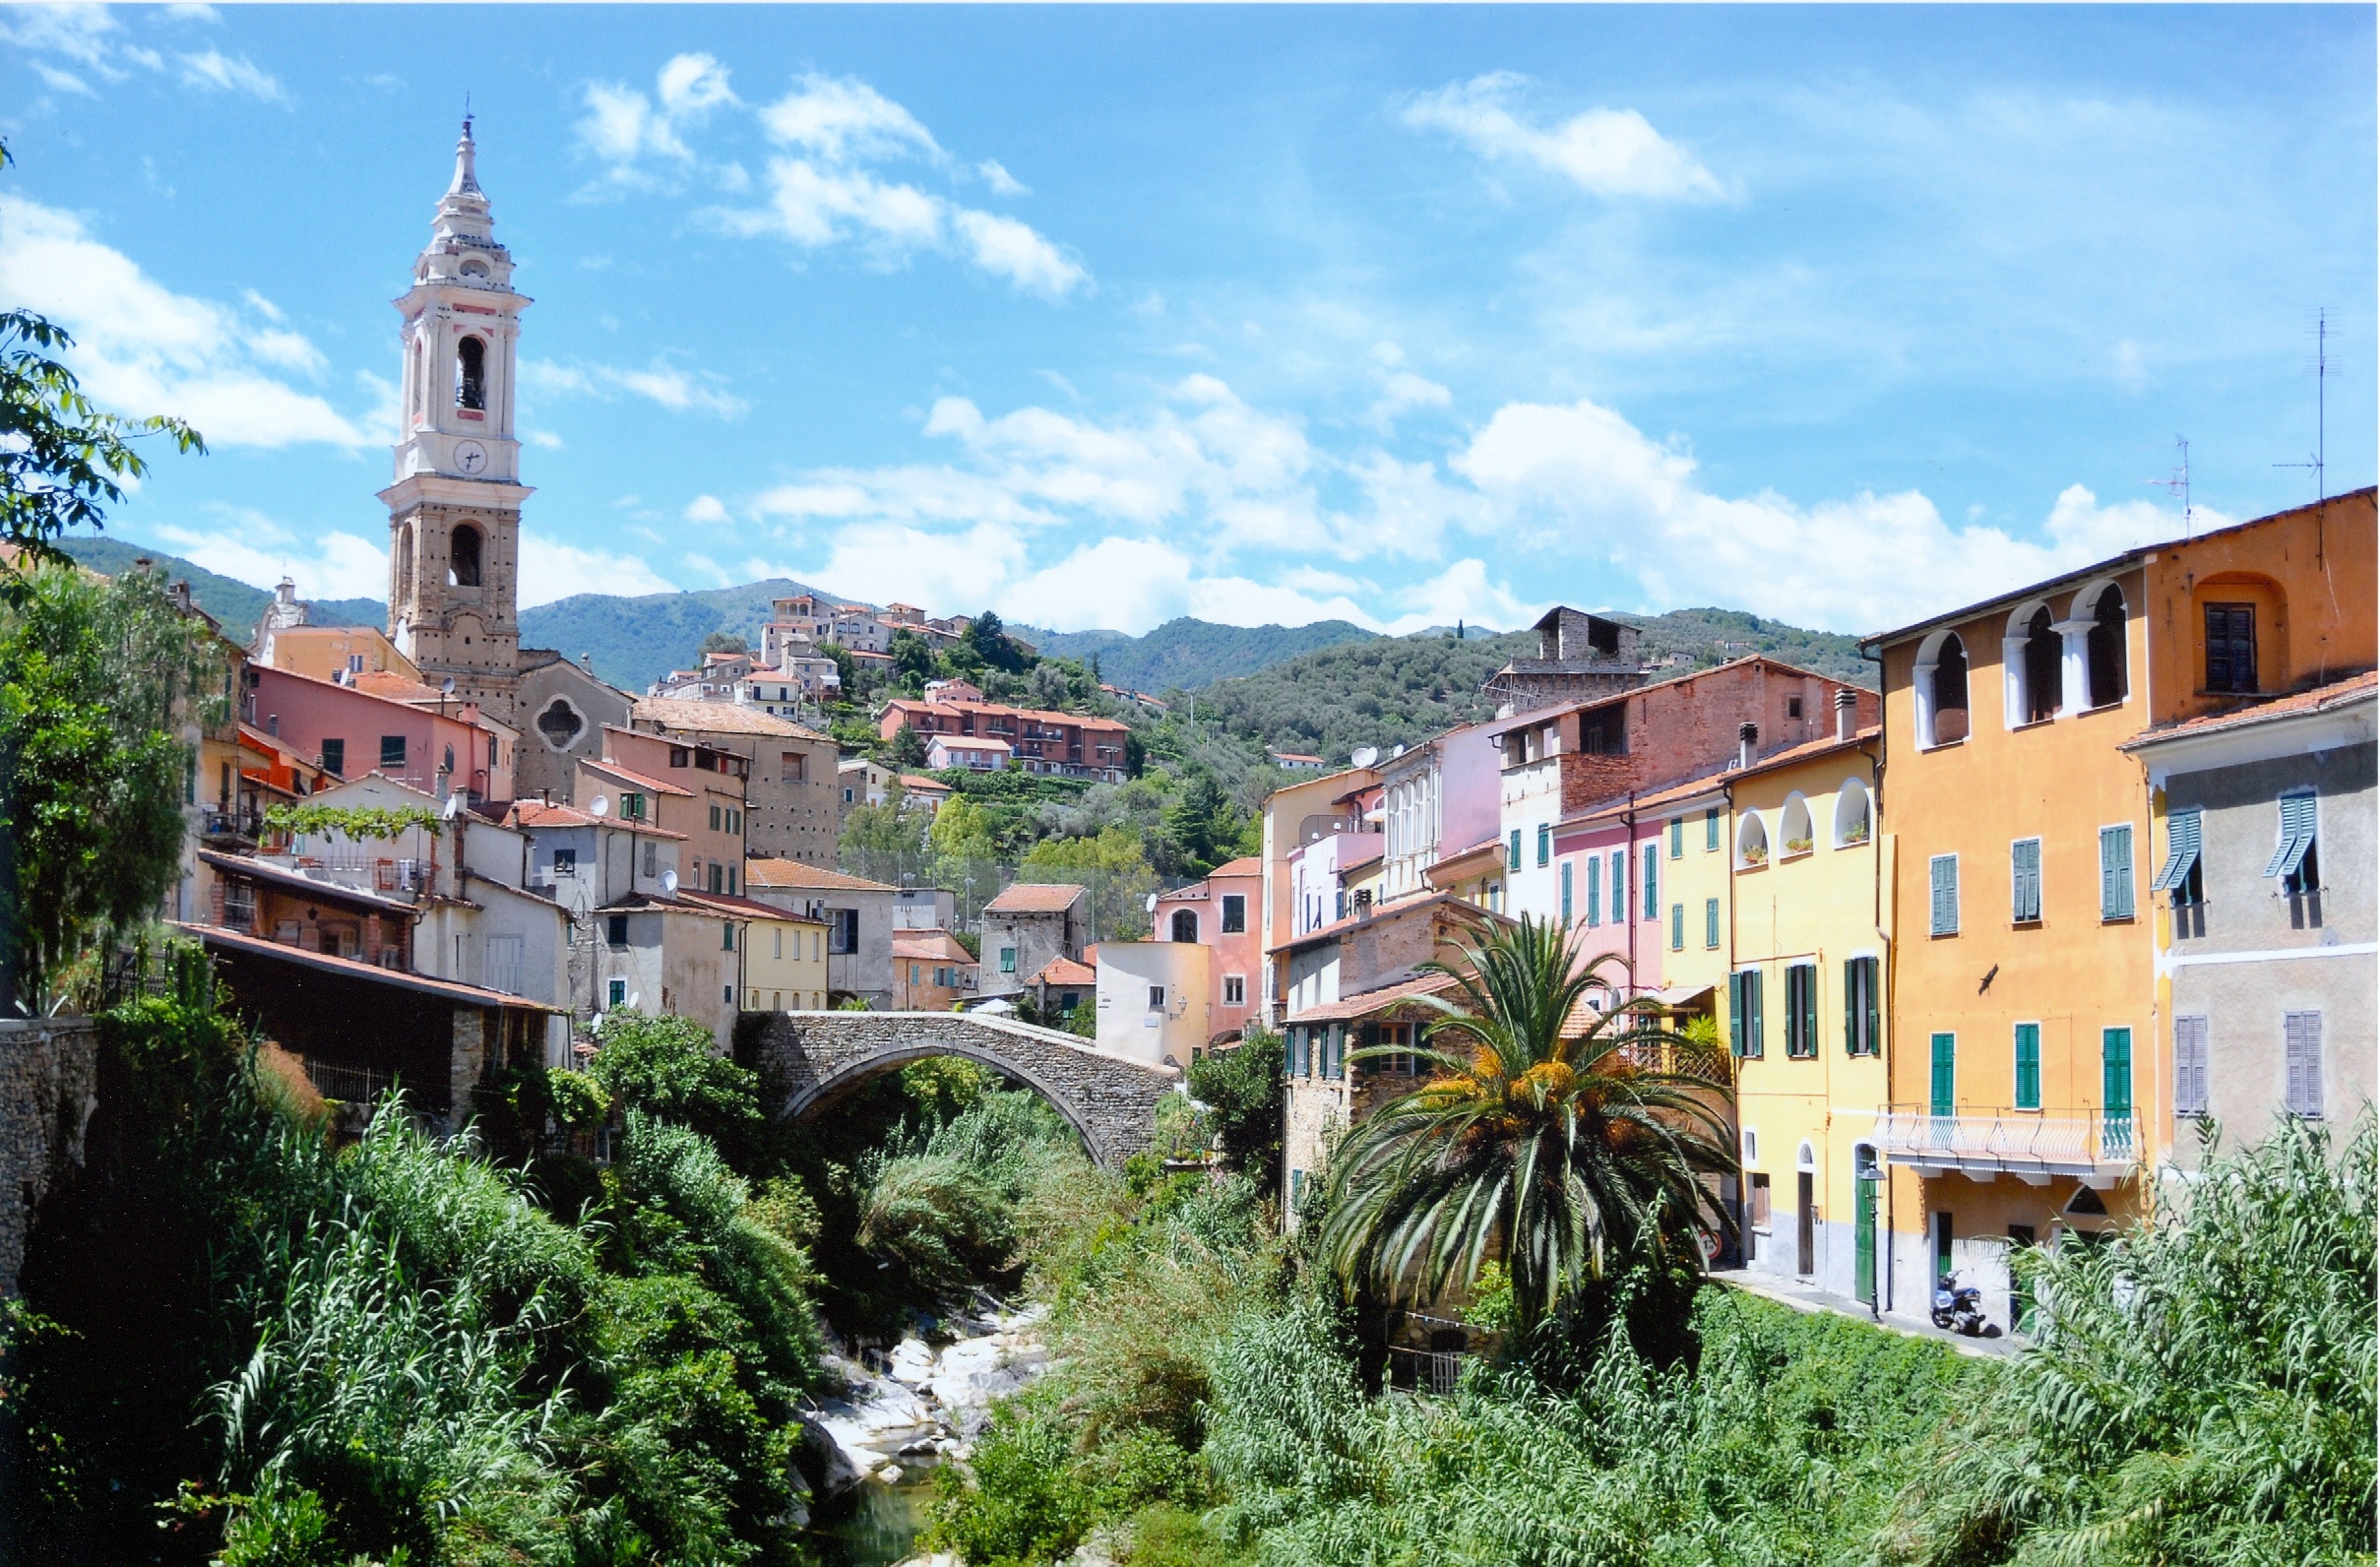
town, building, city, cityscape, vacation, village, landmark, italy, tourism, waterway, historical, estate, neighbourhood, human settlement